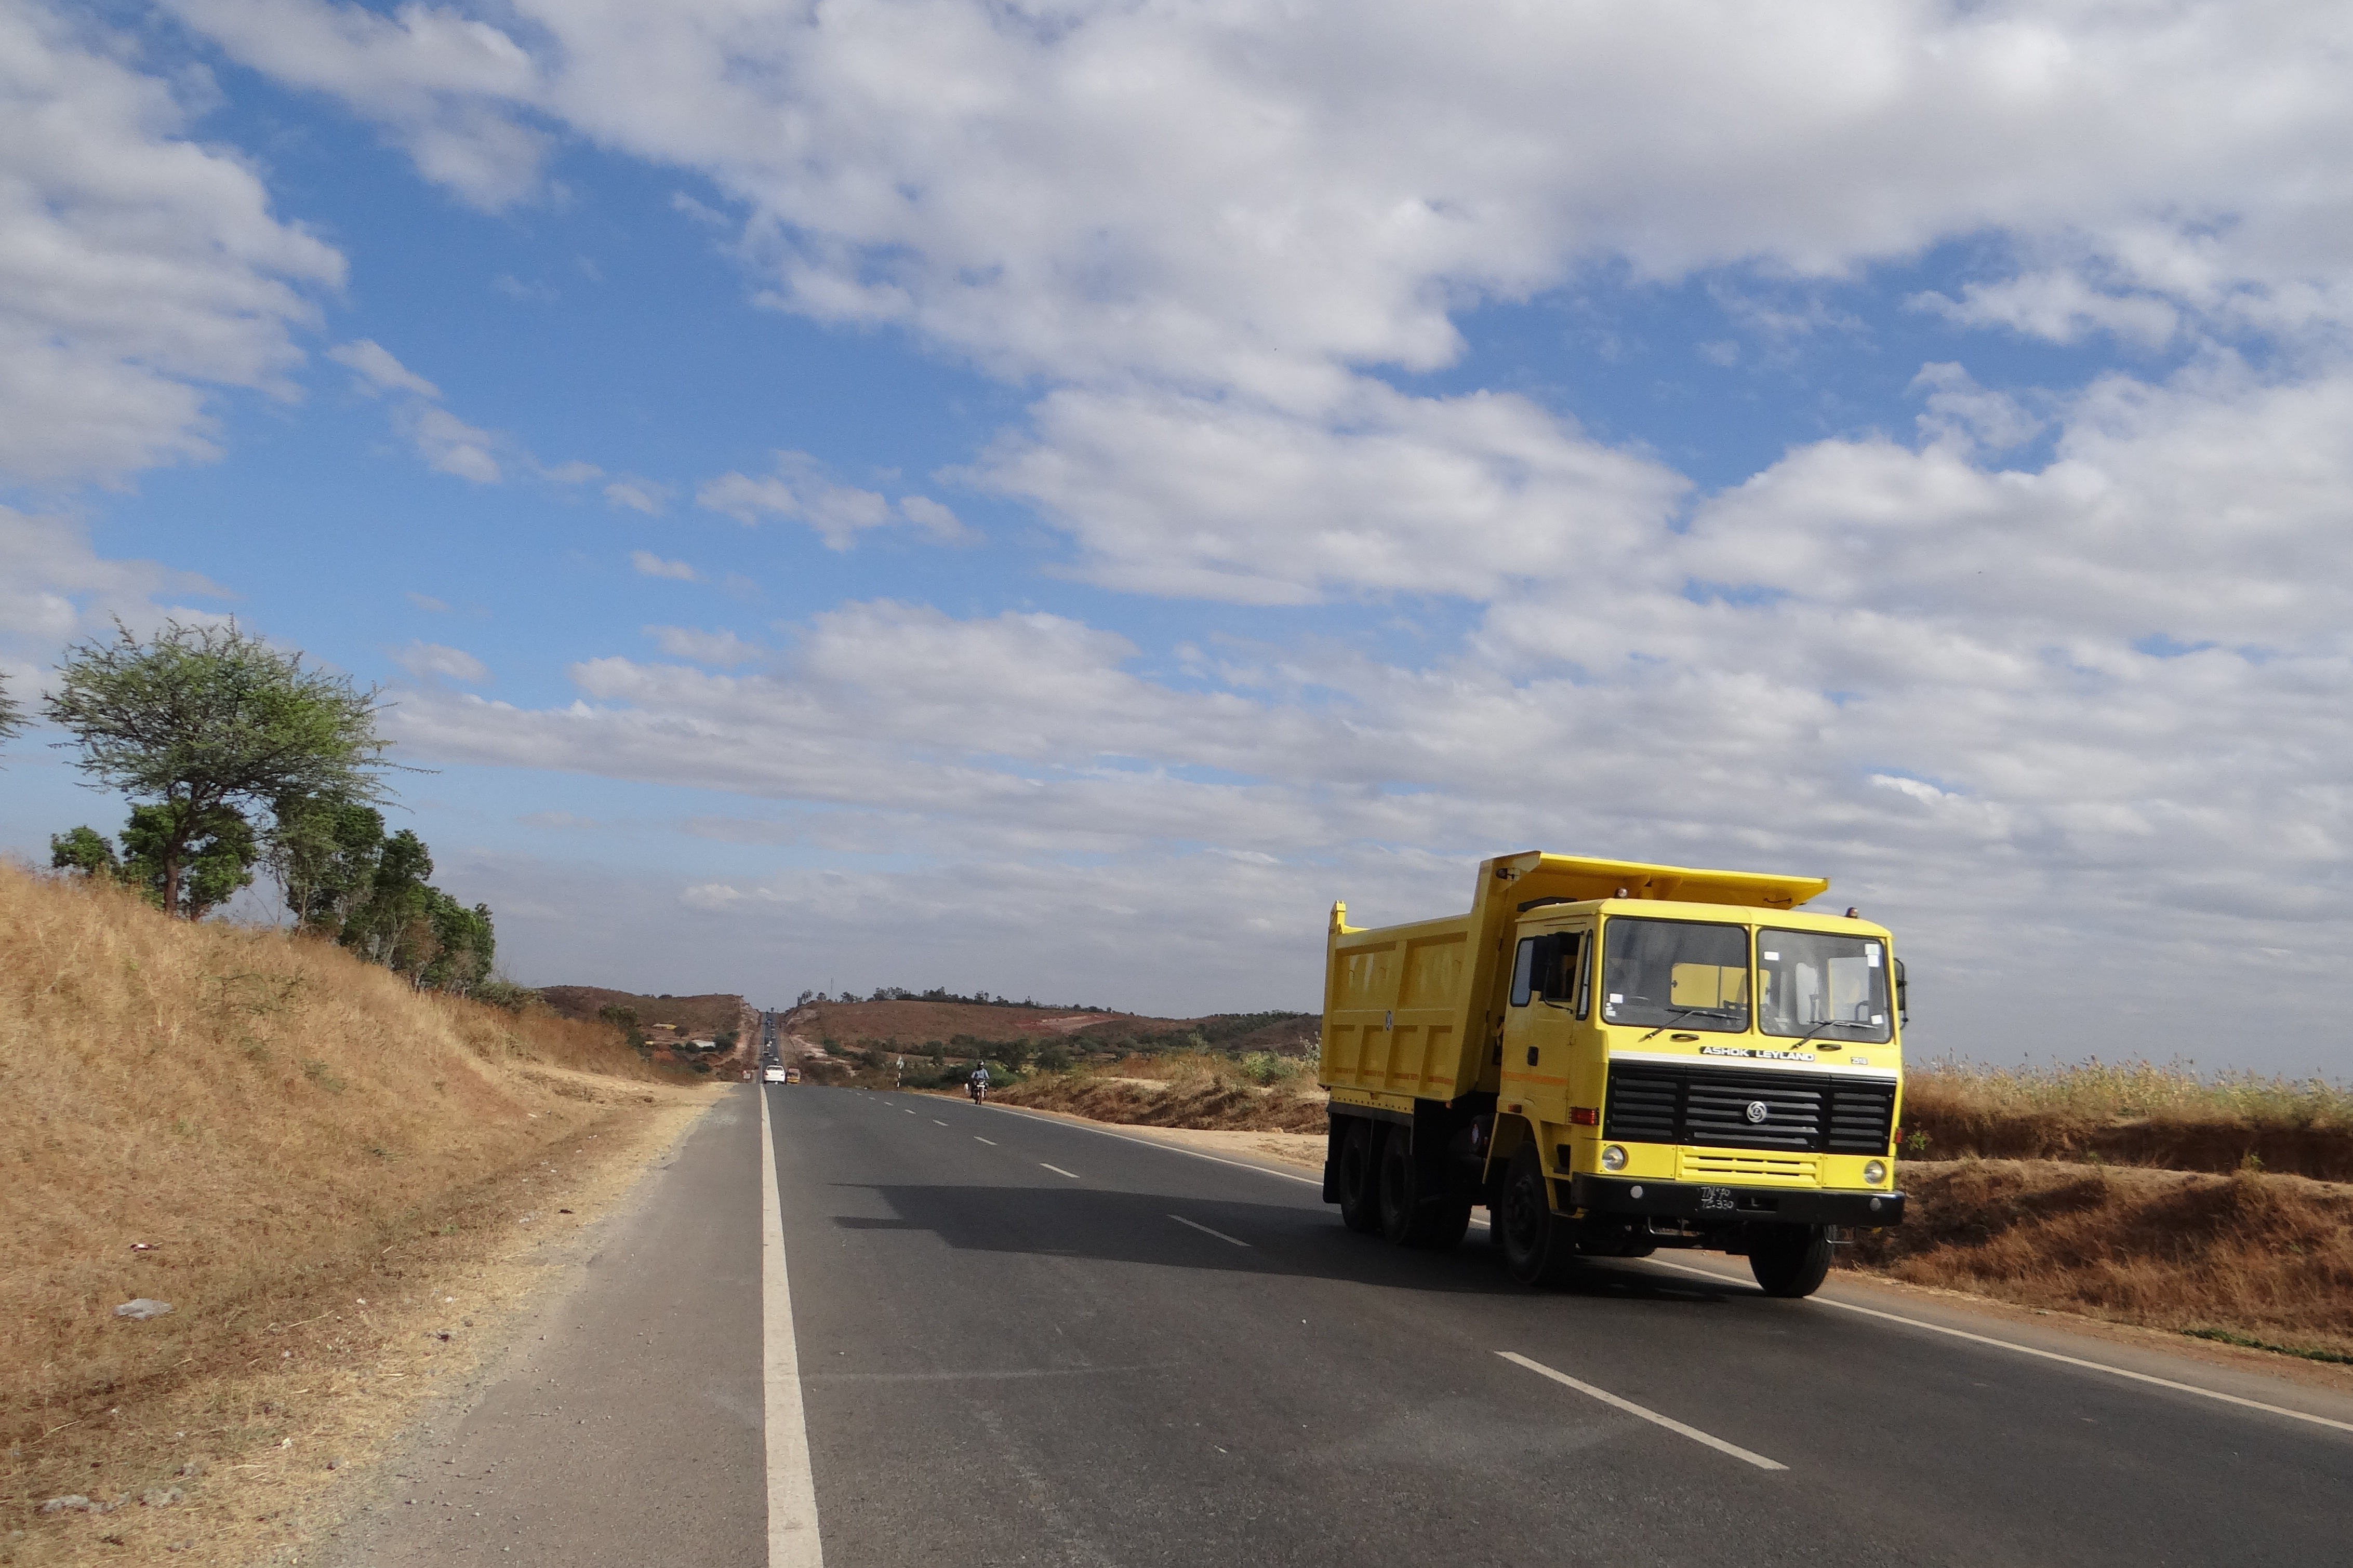
road, highway, driving, asphalt, transport, vehicle, lane, road trip, hills, clouds, infrastructure, dumper, india, controlled access highway